Starbucks

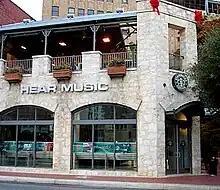
Starbucks's Hear Music Coffeehouse in downtown San Antonio, Texas, 2006

On April 11, 2018, Starbucks began operations in Uruguay, with a location in the Montevideo Shopping mall. The company announced that it planned to open up approximately 12 cafes in the country.